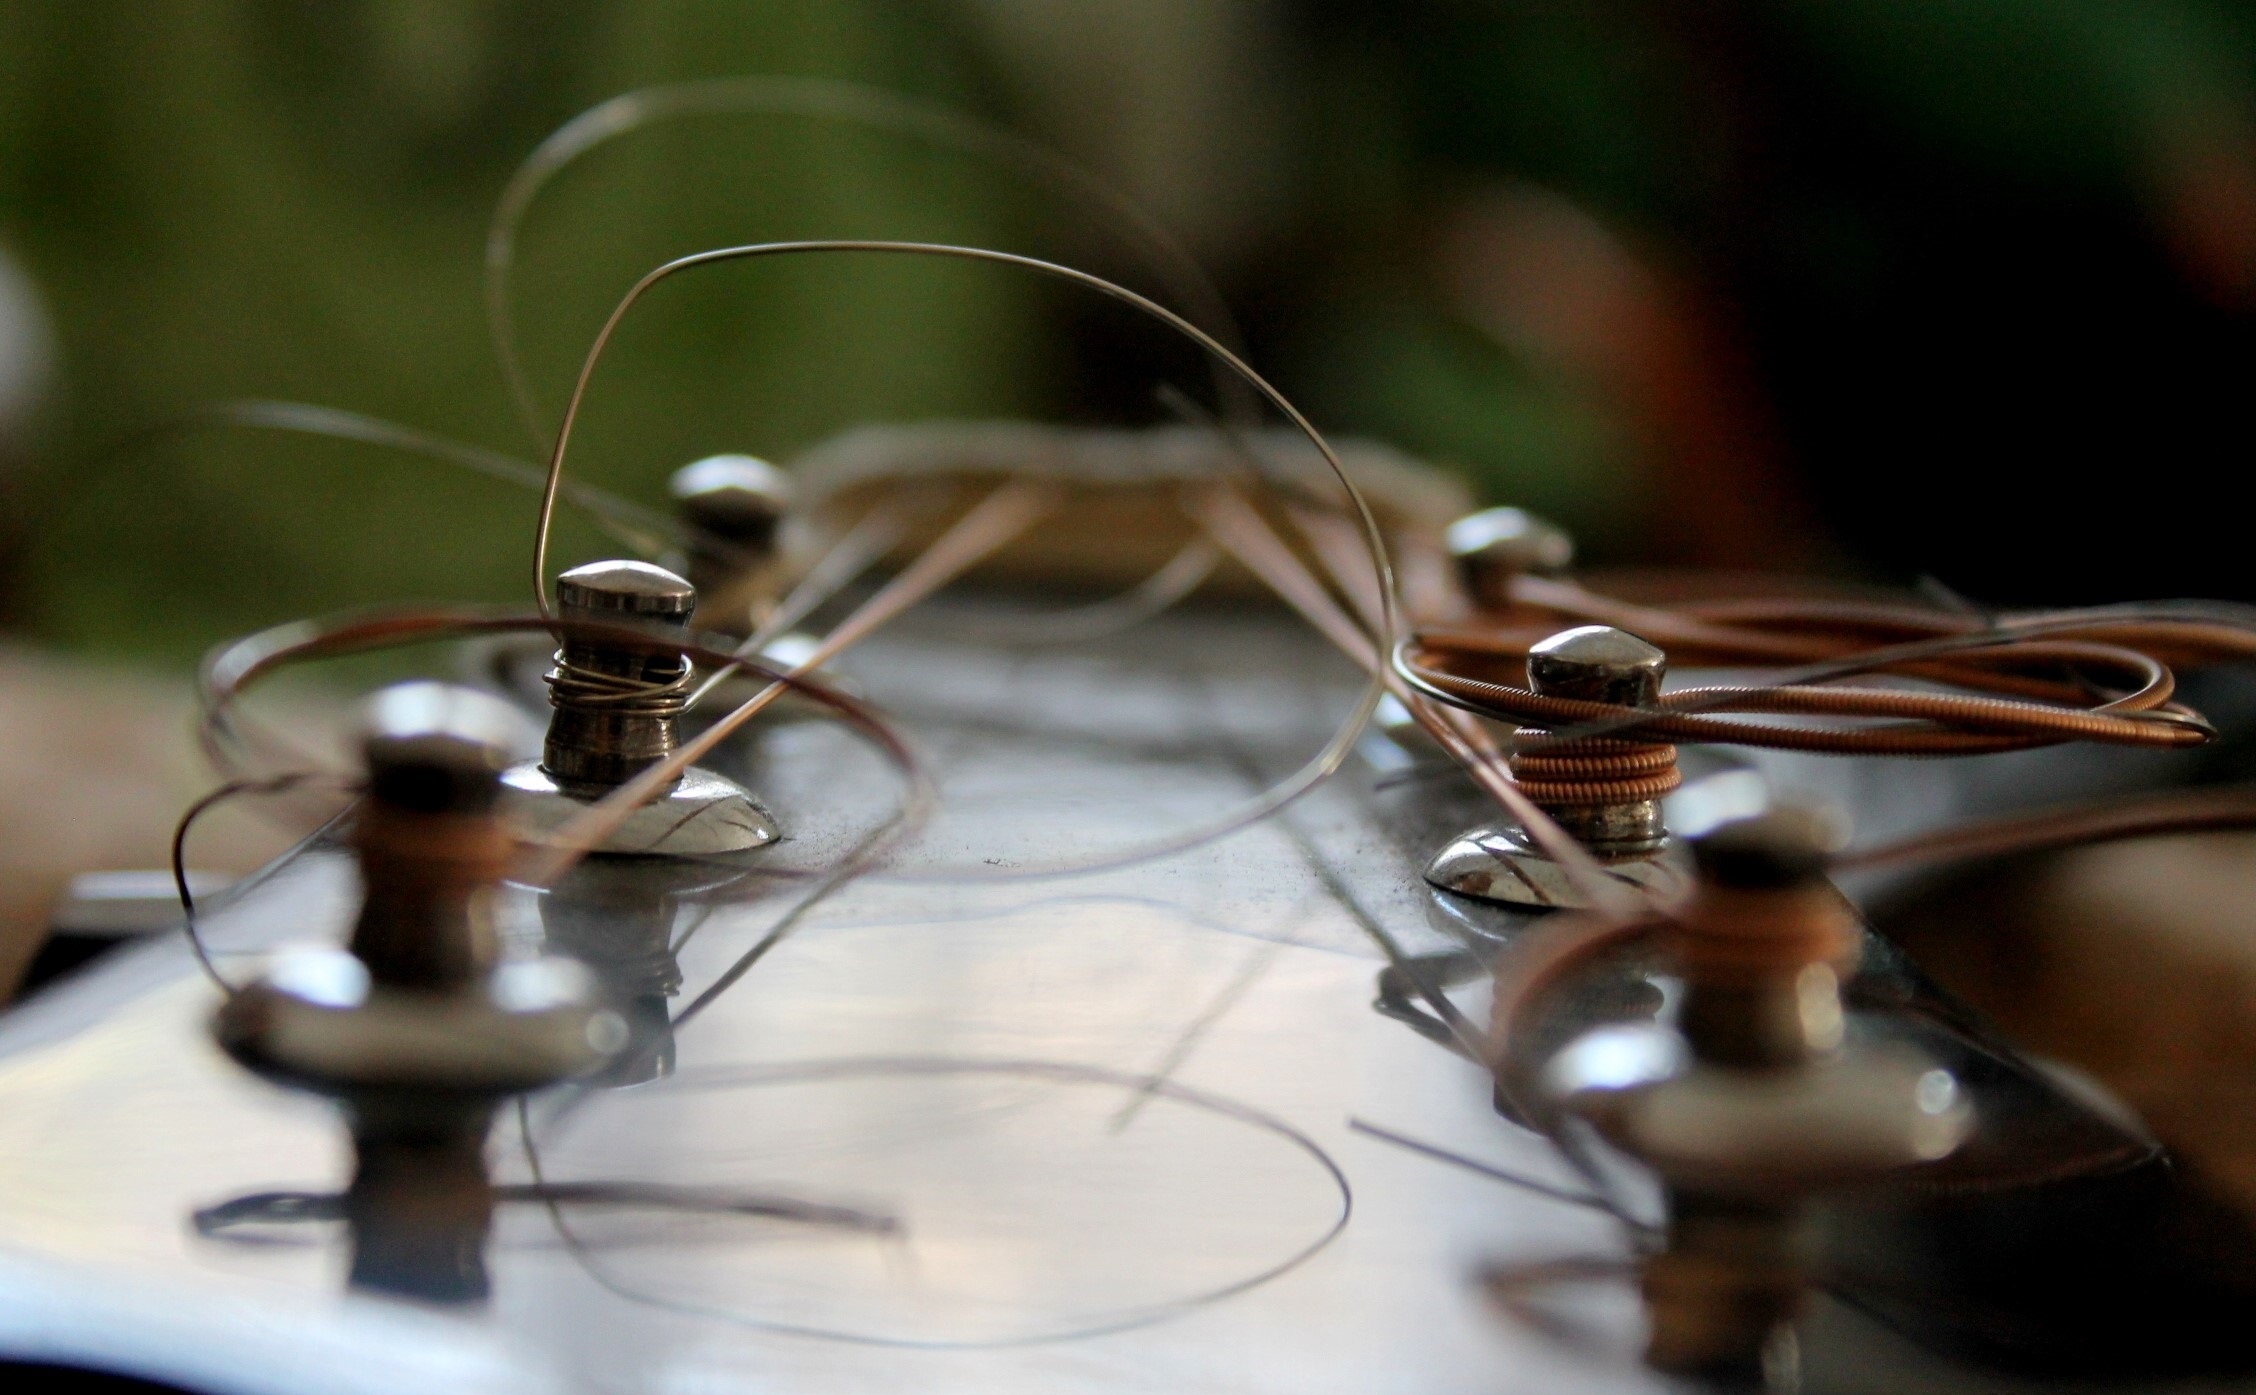
music, guitar, glass, tool, acoustic, close up, glasses, strings, macro photography